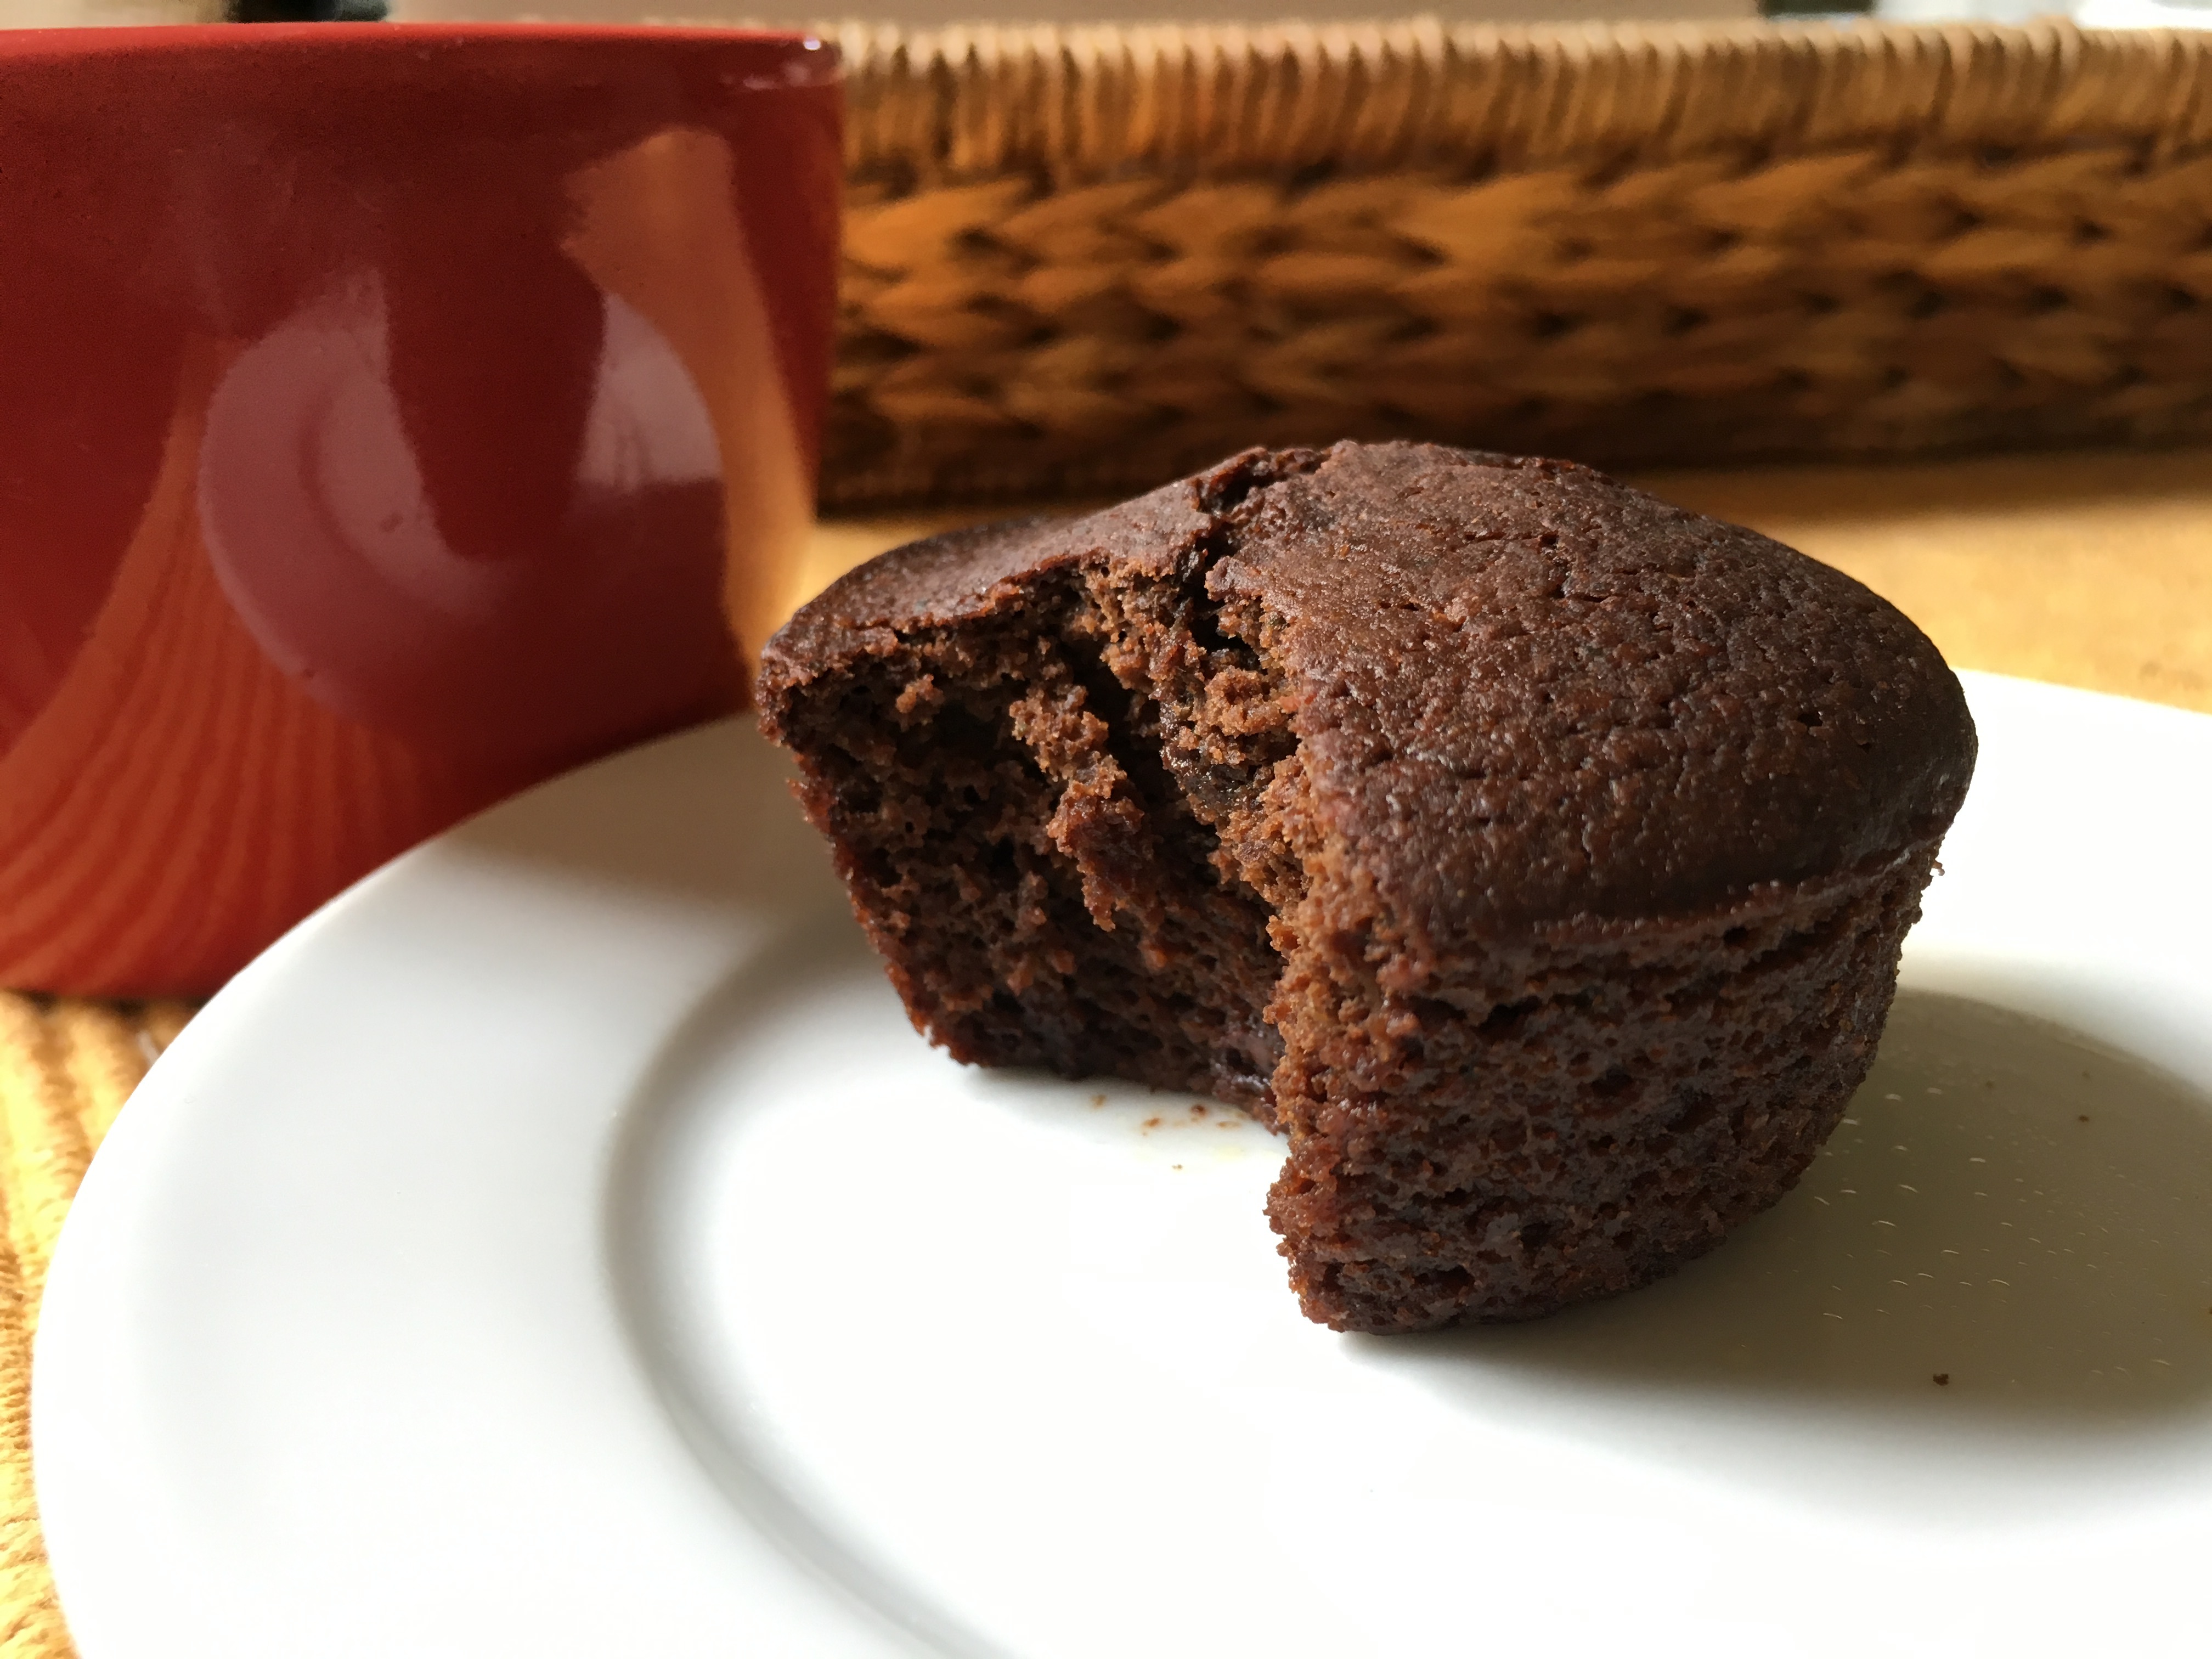
sweet, dish, food, produce, plate, chocolate, cupcake, baking, healthy, snack, dessert, muffin, chocolate cake, nutrition, zucchini, carrots, baked goods, flavor, chocolate ice cream, snack food, cookies and crackers, chocolate truffle, chocolate brownie, flourless chocolate cake